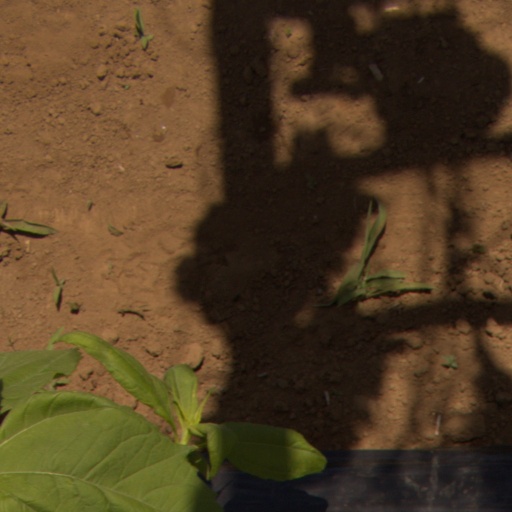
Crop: Jerusalem artichoke